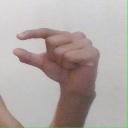
अक्षर: ग